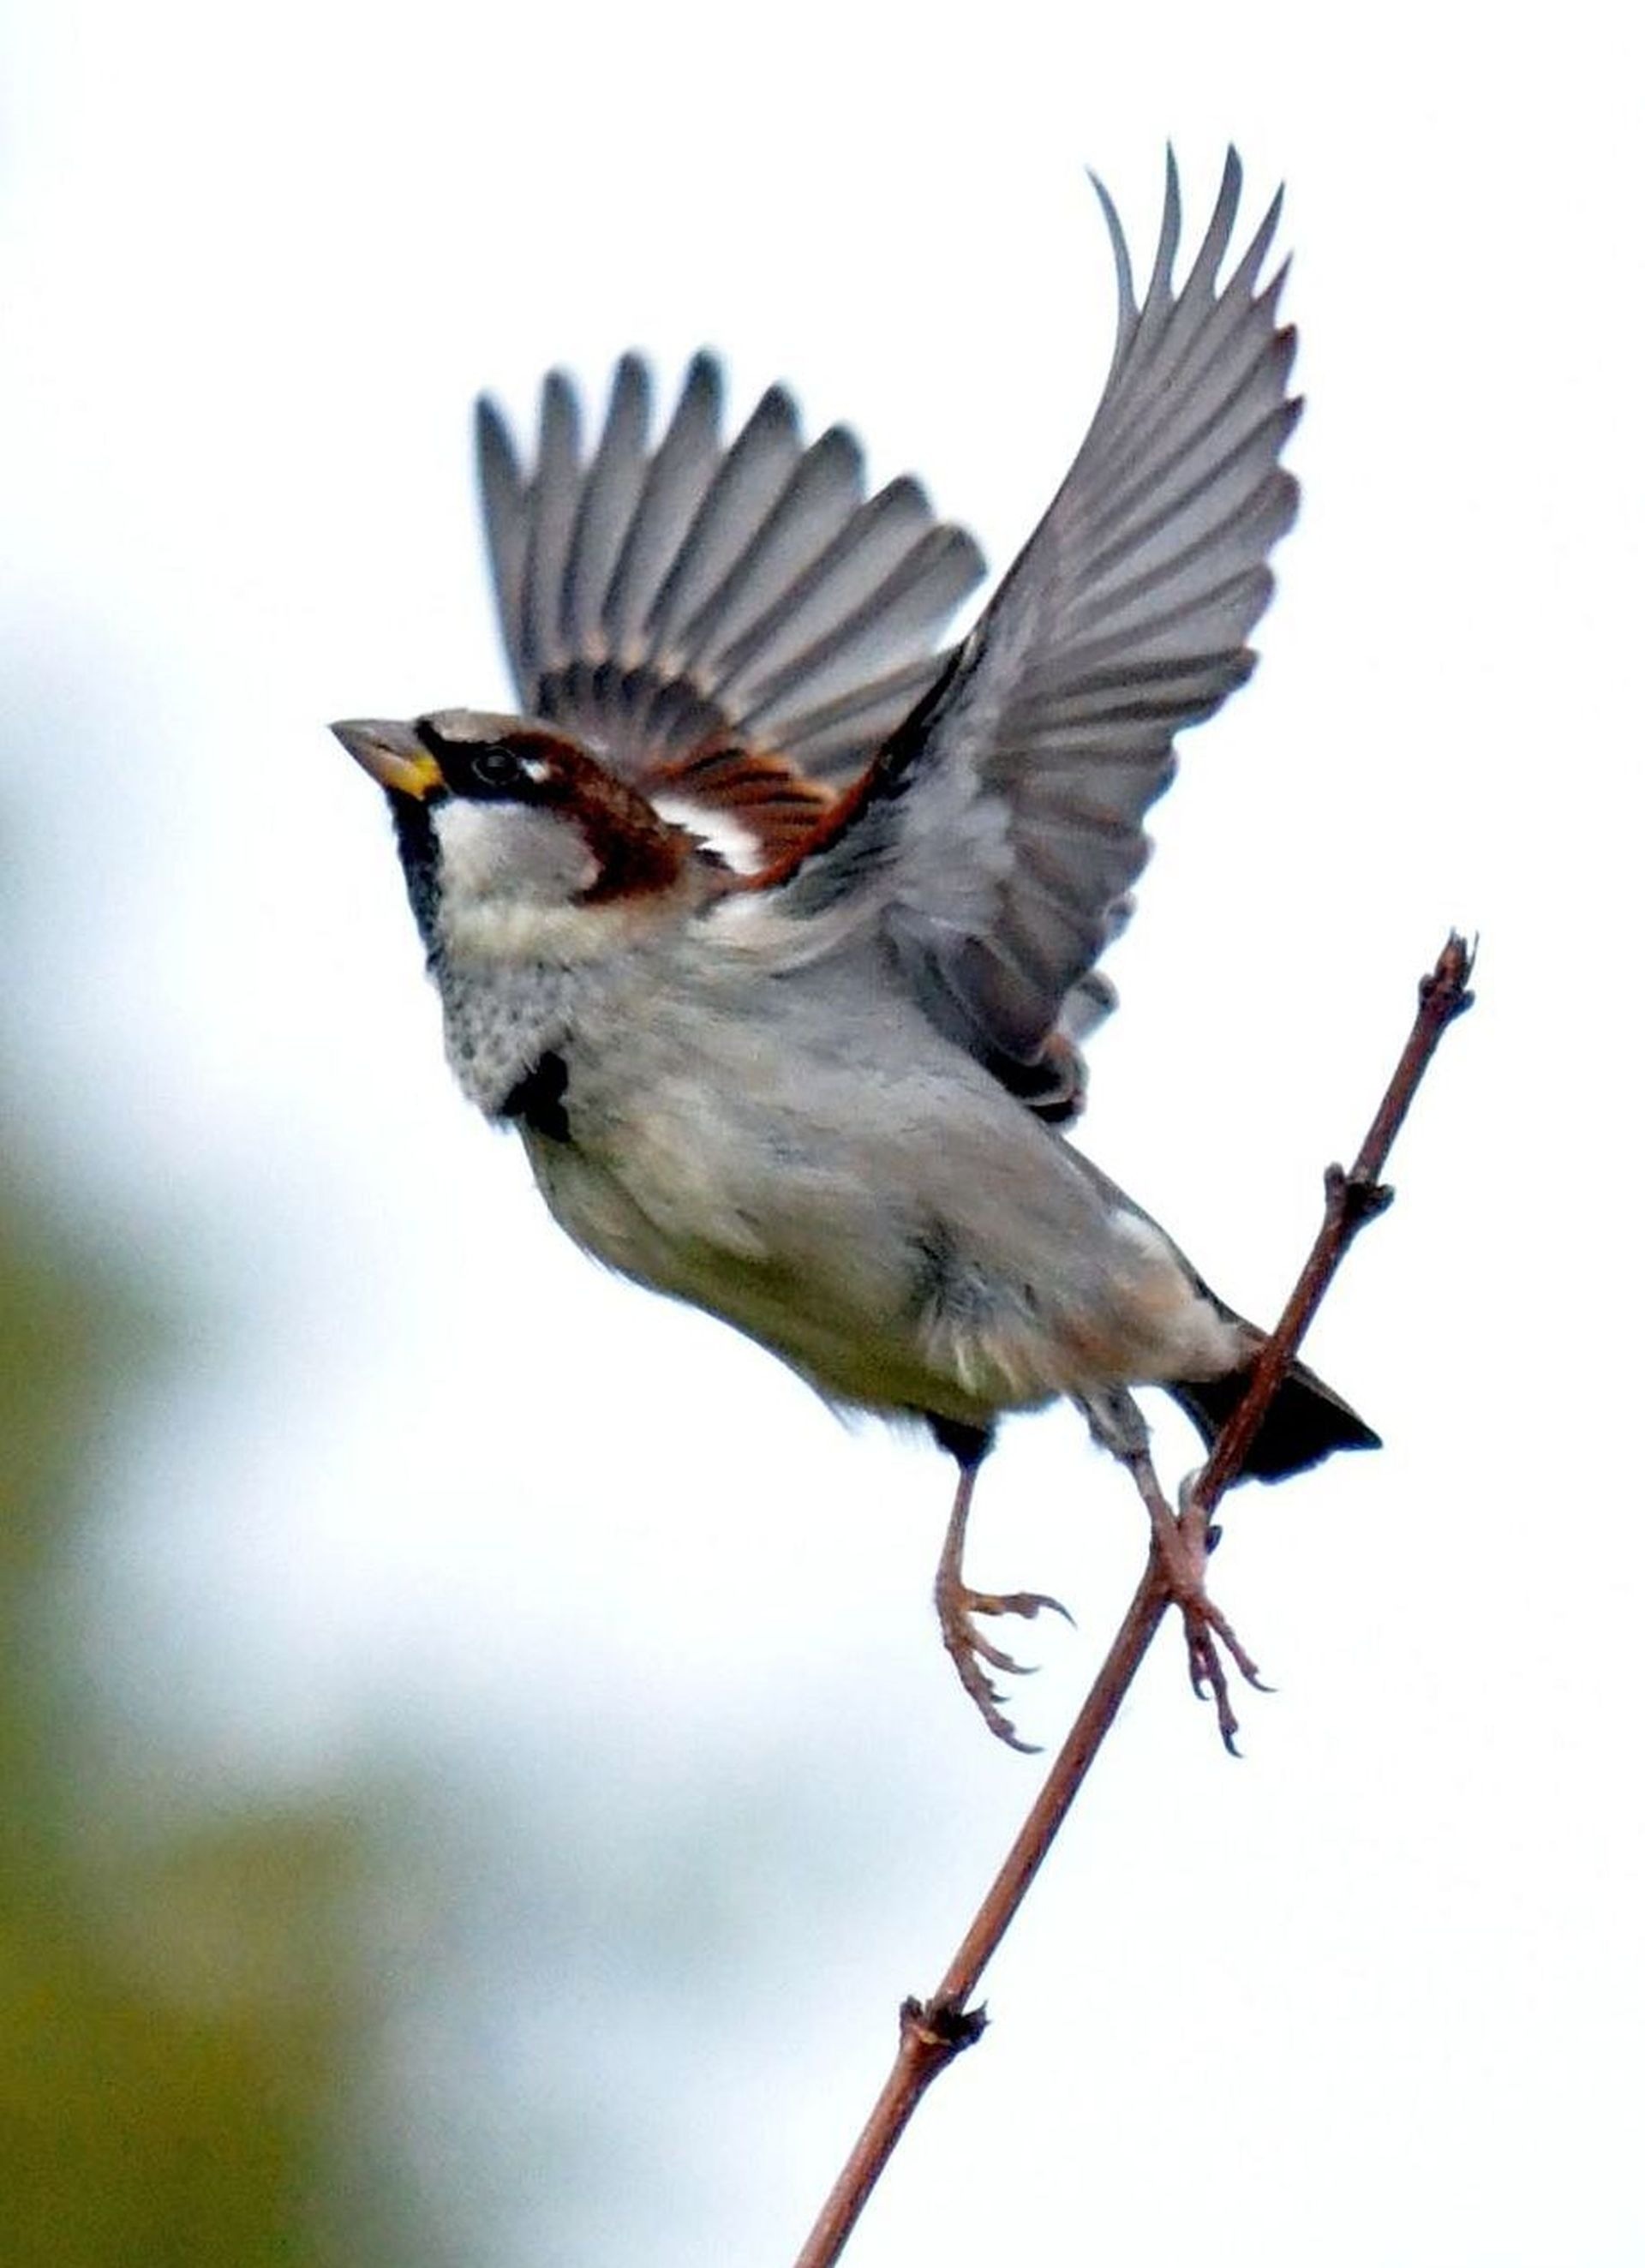
branch, bird, wing, wildlife, beak, fauna, vertebrate, sparrow, finch, old world flycatcher, perching bird